Fountain Square, Indianapolis

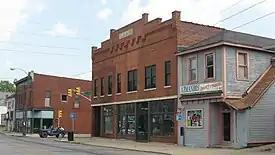
The State and Prospect District, among two others located within Fountain Square, was recognized as a historic district in 1983.

In 1835, Calvin Fletcher, a banker, farmer and Indiana state senator, purchased a farm with Nicholas McCarty, with the intent to "sell the small parcels for a 'handsome advance'". While the early settlement was sparsely populated and primarily residential, the areas surrounding modern-day Fountain Square saw an influx of immigrants, particularly the Irish, who settled near the railroad tracks on South Street. Eventually, this area became known as "Irish Hill".